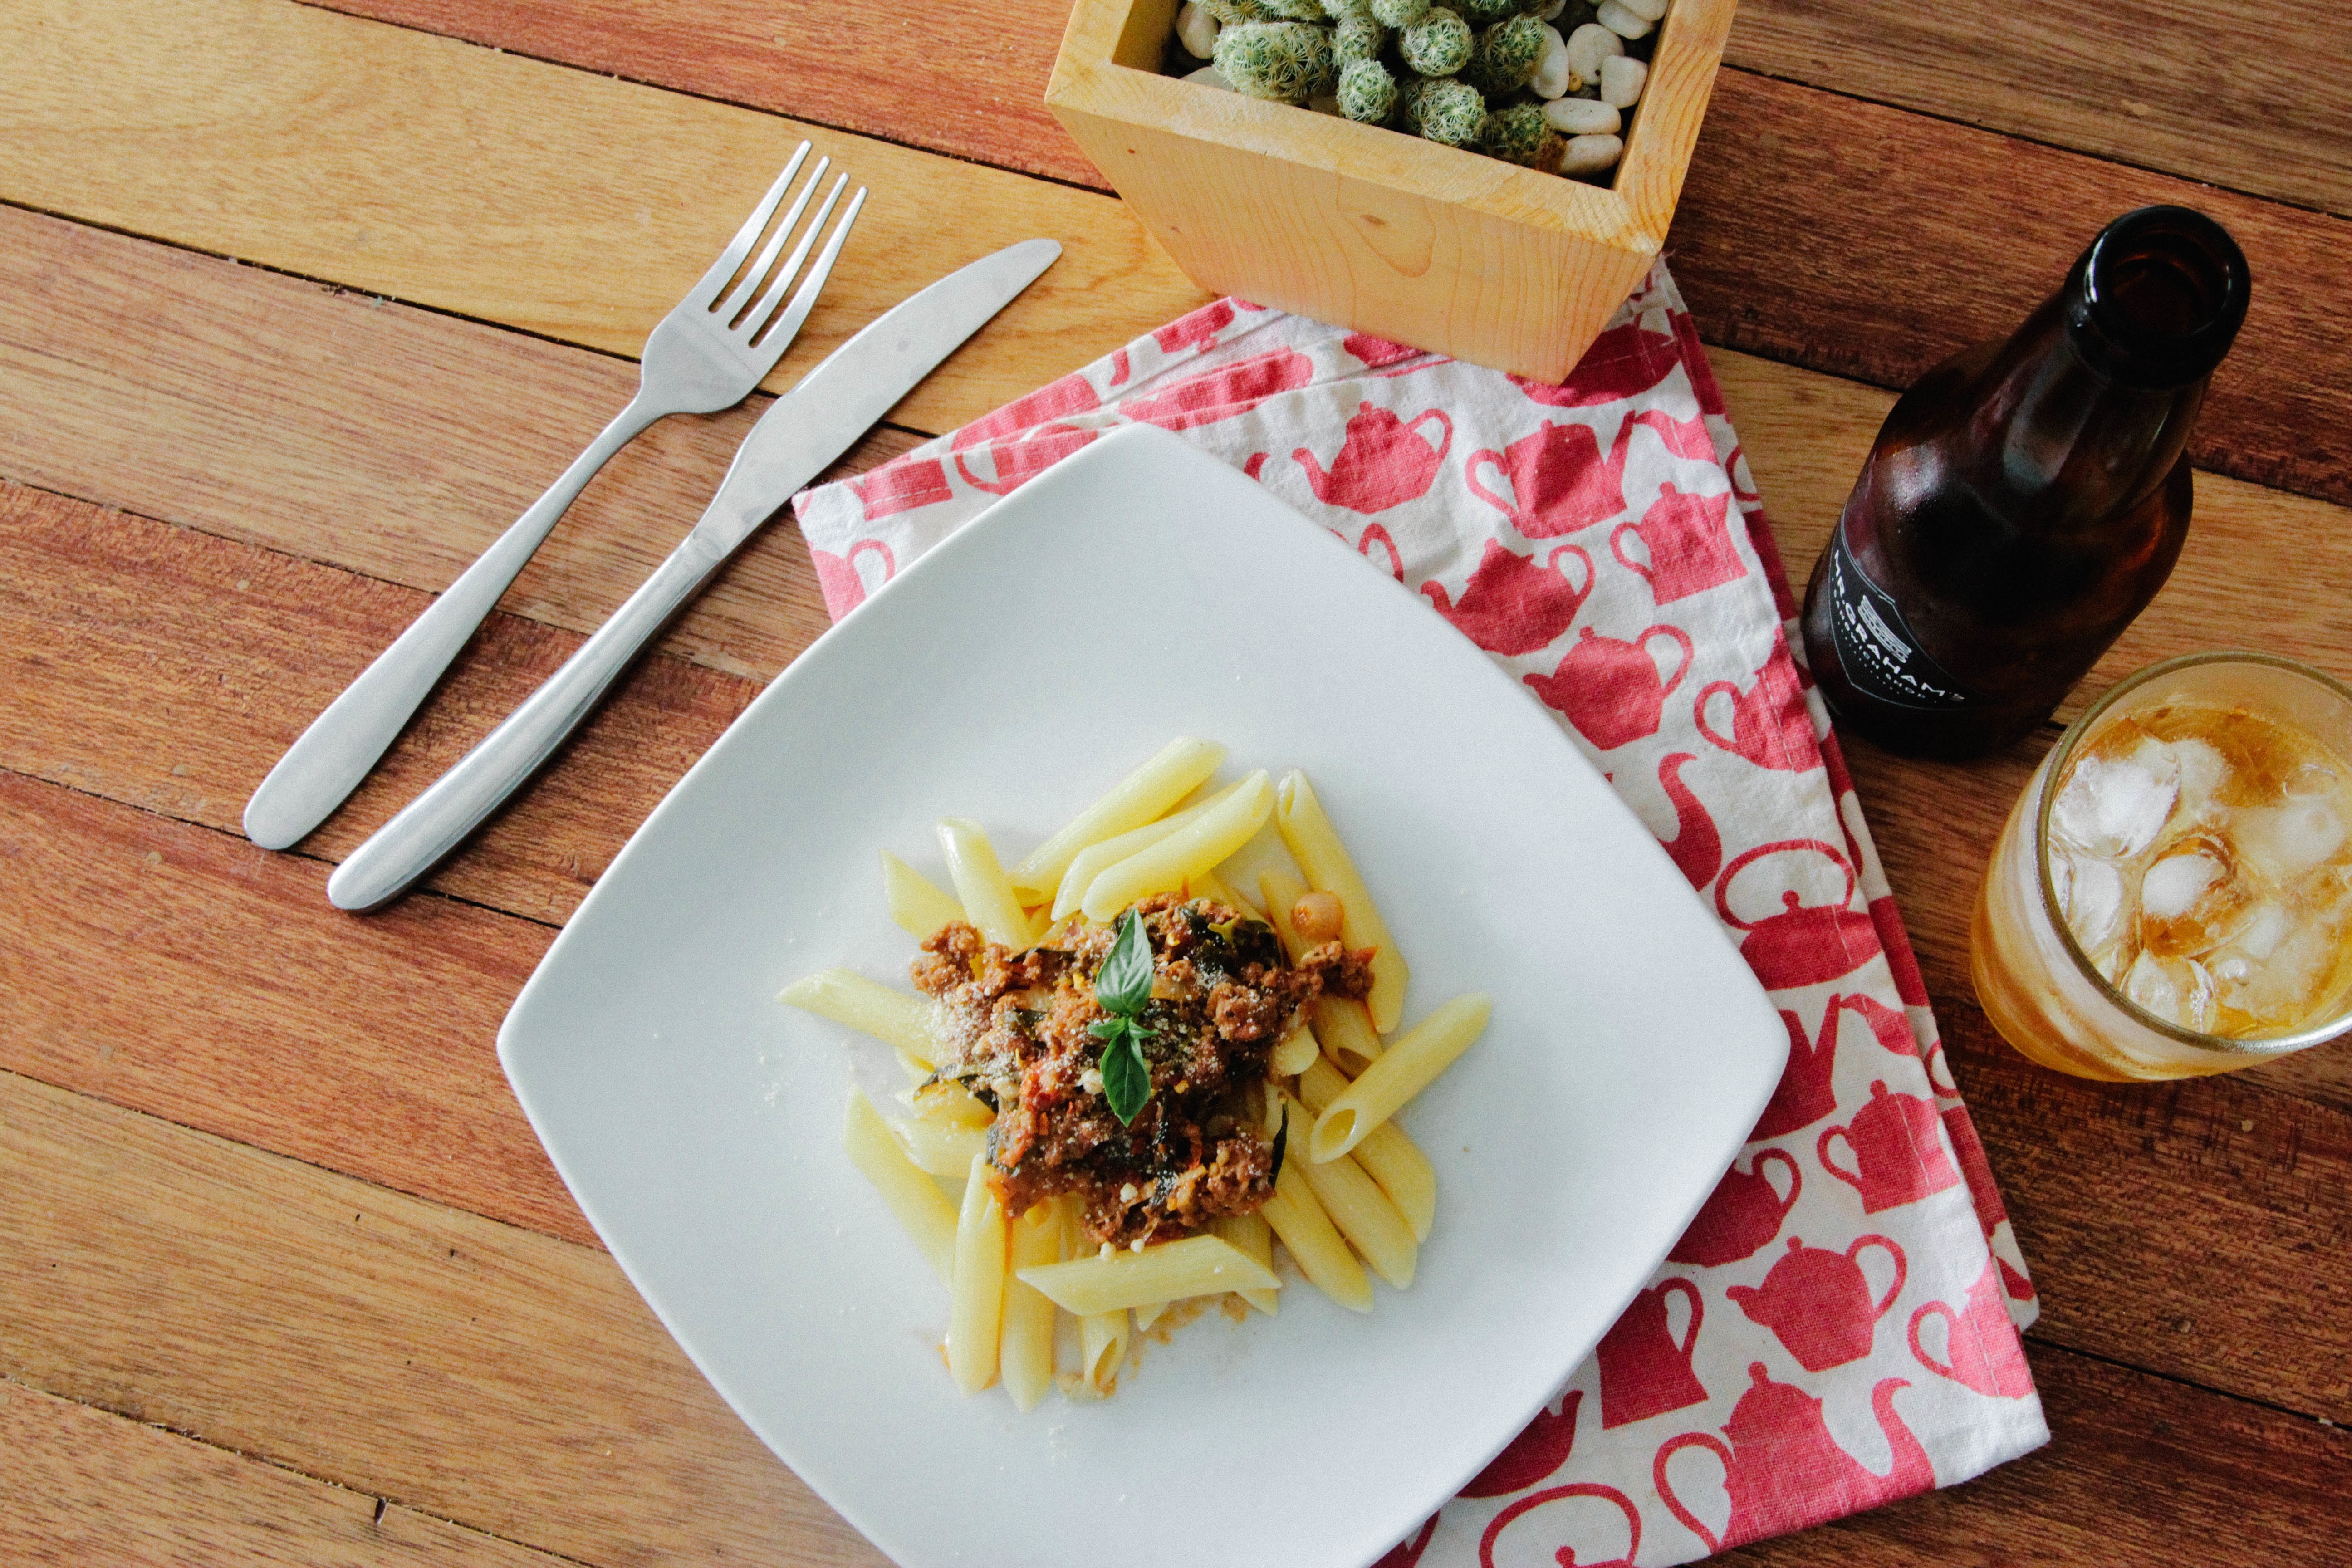
table, cutlery, restaurant, dish, meal, food, produce, vegetable, plate, beverage, drink, breakfast, gourmet, healthy, lunch, cuisine, delicious, pasta, napkin, noodles, eating, dinner, tasty, italian, serving, supper, mediterranean food, bolognese